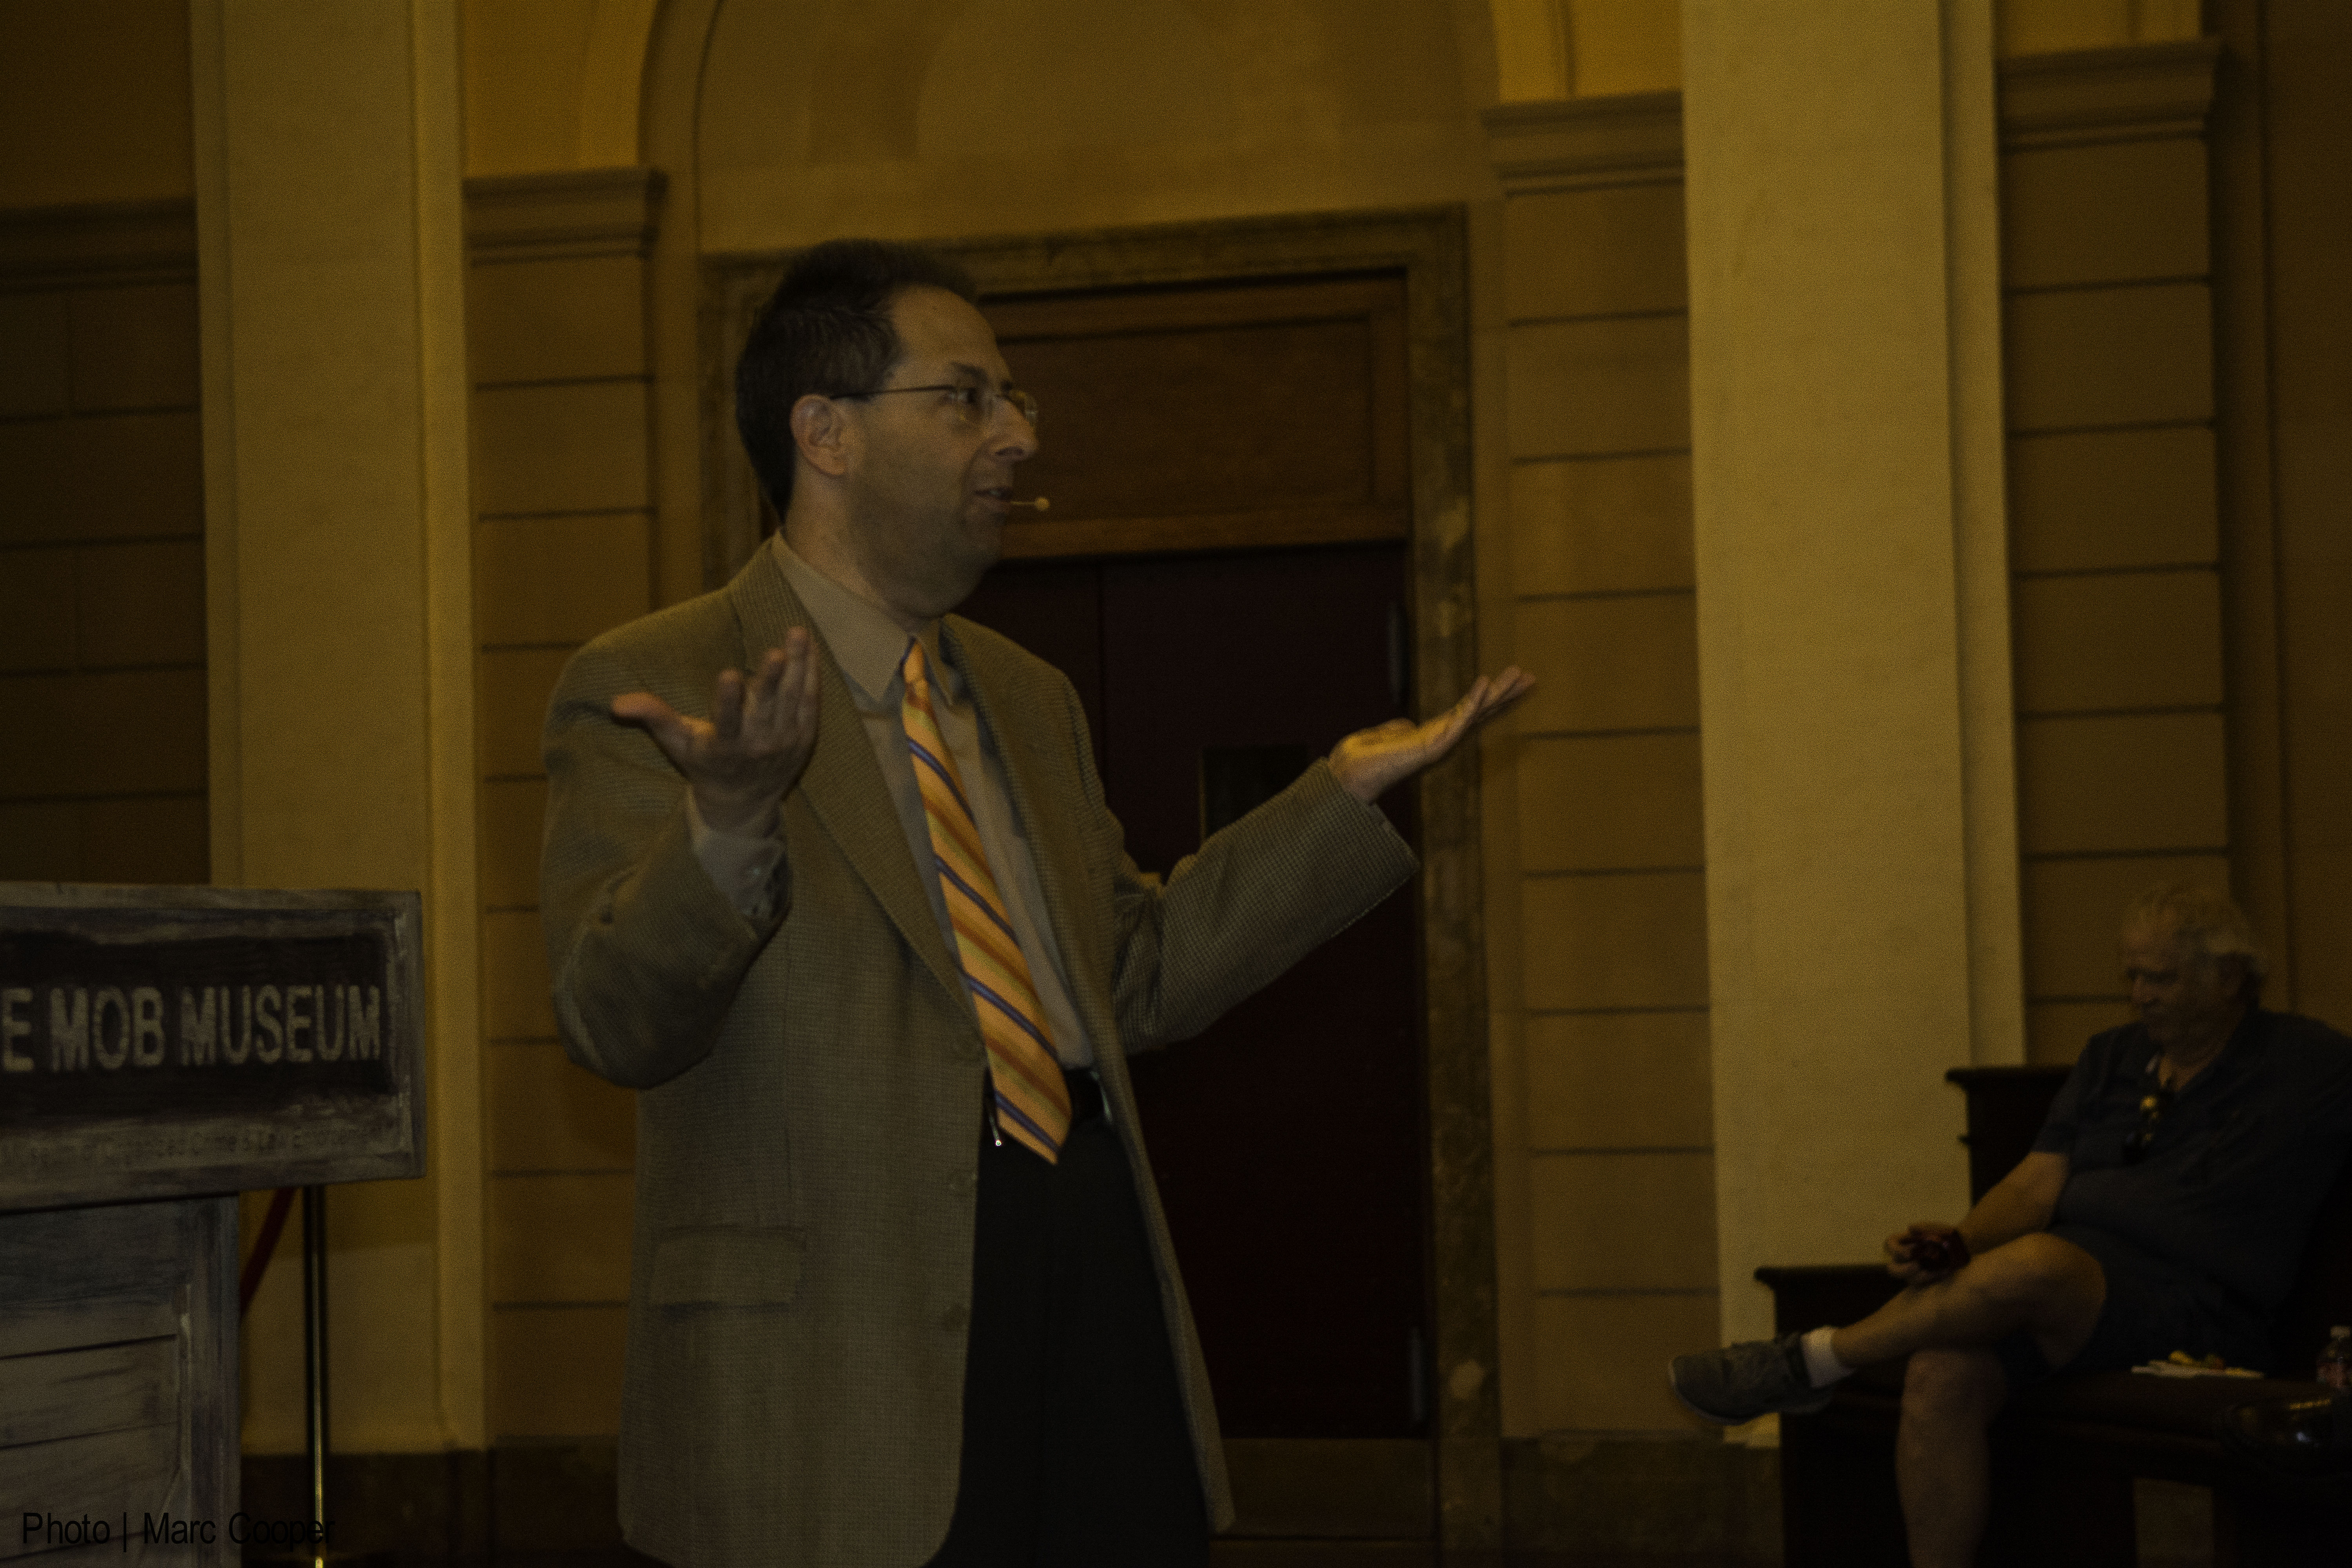
theatre, cool image, speech, lasvegas, i, screenshot, musical theatre